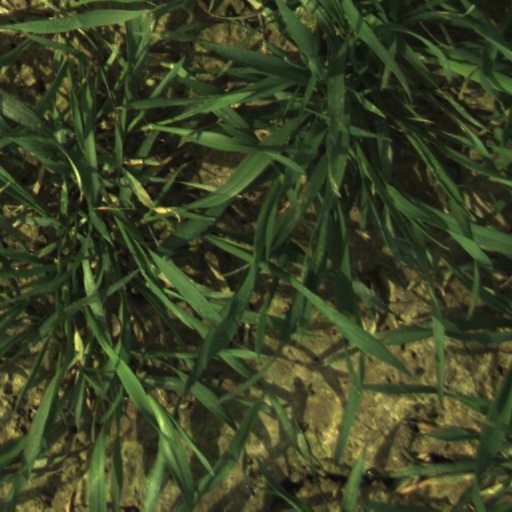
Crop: wheat